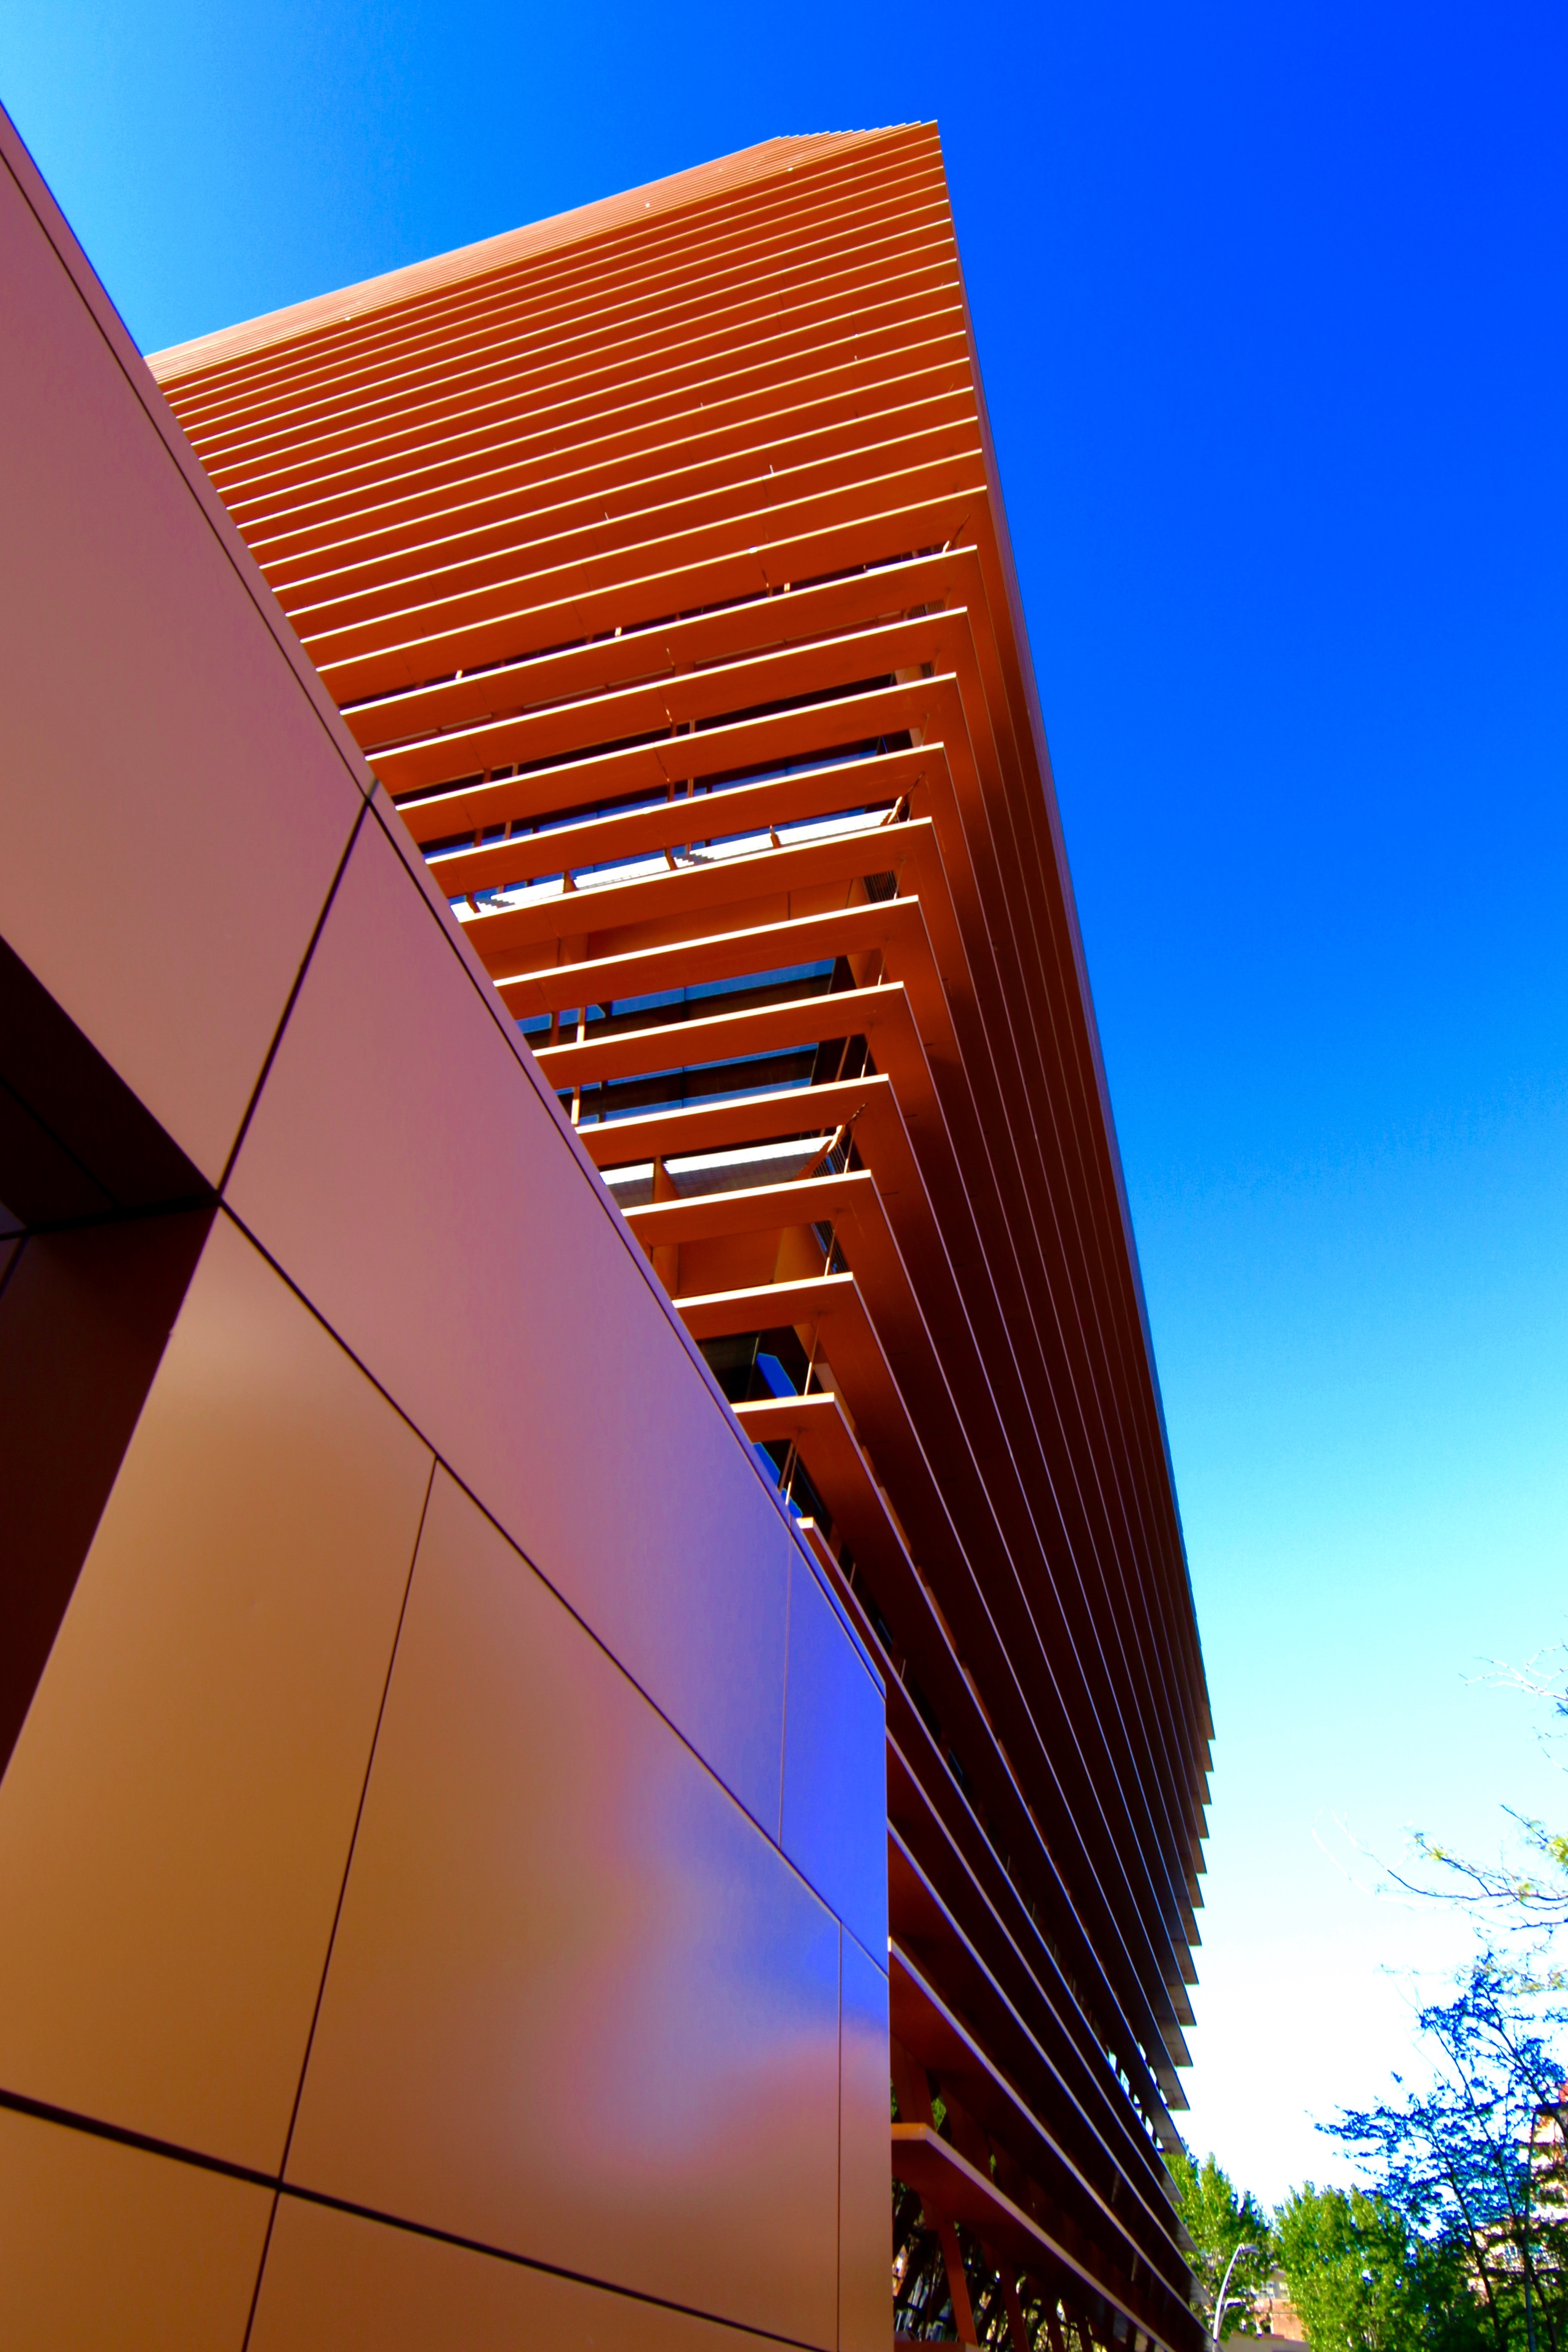
architecture, sky, skyscraper, downtown, line, color, landmark, facade, professional, tower block, symmetry, shape, headquarters